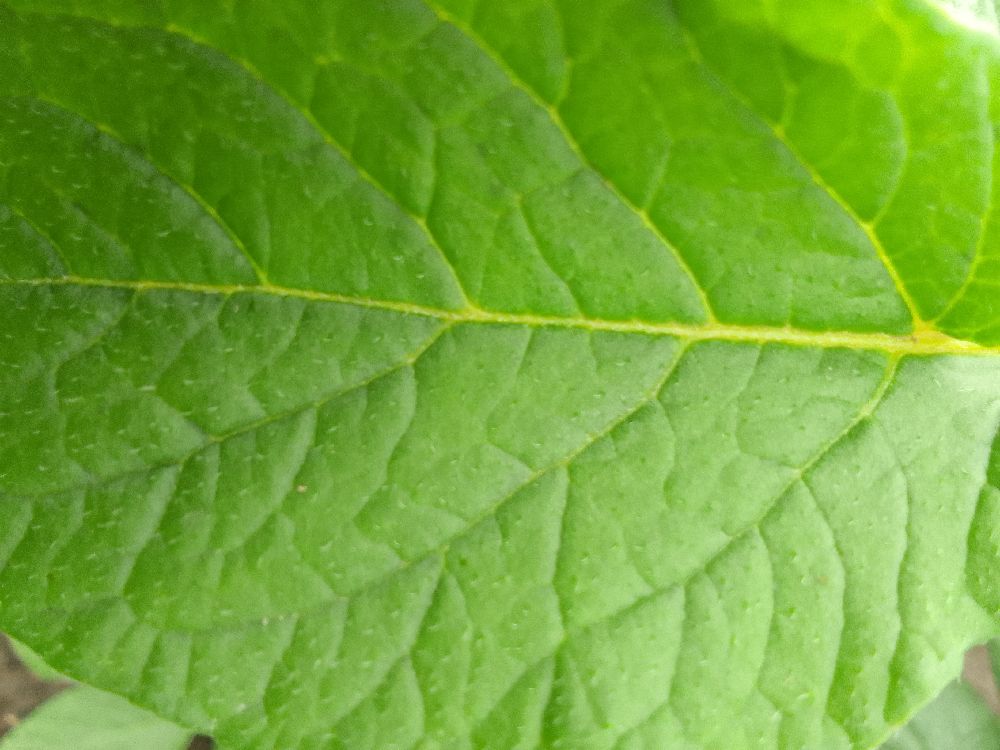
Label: Healthy